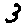
Label: 3